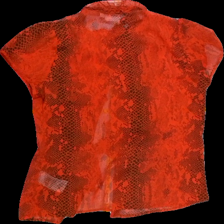
View: back
Type: Blouse
Category: Ladies
Brand: Saint tropez
Colors: Black, Orange
Material: 100%polyester
Pattern: Animal print
Cut: Regular, Turtle neck
Size: S
Season: All
Trend: No trend
Stains: No
Price range: 50-100
Recommended usage: Reuse